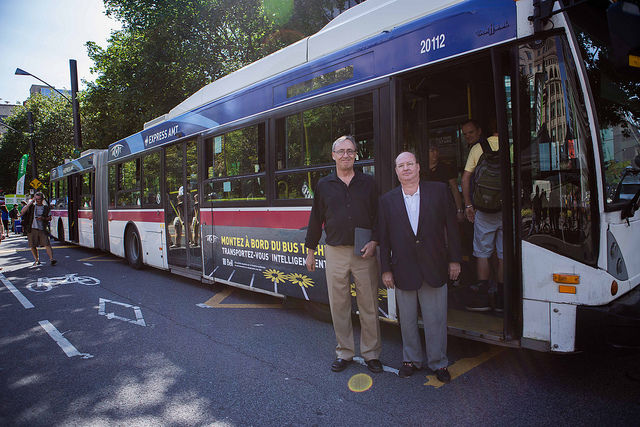
A couple of men standing on the outside of a bus.

The two men are posing for a picture outside of a bus.

Two men standing near an open bus door.

Older couple of men posing out front of city bus in street.

some people and a red white and blue bus